Martin Parelius Fourplex

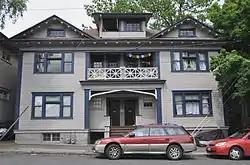
Martin Parelius Fourplex in 2011

The Martin Parelius Fourplex is a building in southeast Portland, Oregon listed on the National Register of Historic Places.